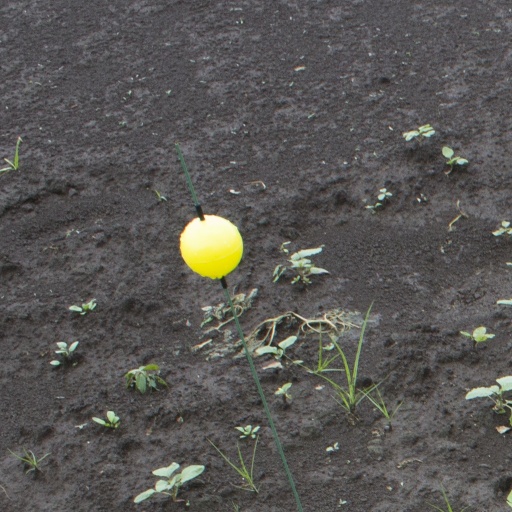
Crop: soybean